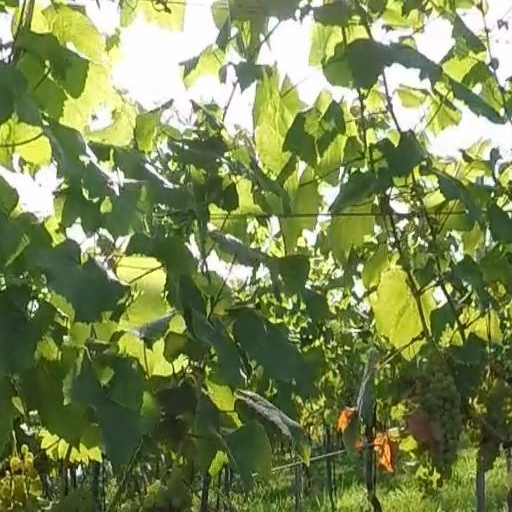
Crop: grape